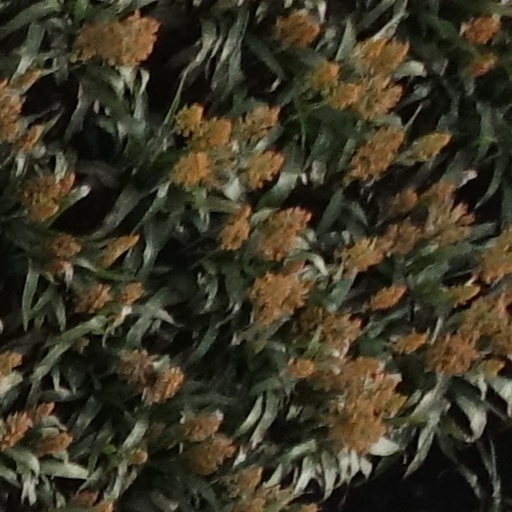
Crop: sorghum